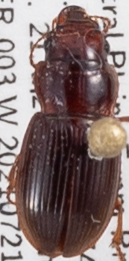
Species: Cratacanthus dubius
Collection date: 2021-07-21
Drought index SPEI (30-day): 1.93
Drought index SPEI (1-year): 0.288
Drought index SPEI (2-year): -0.46